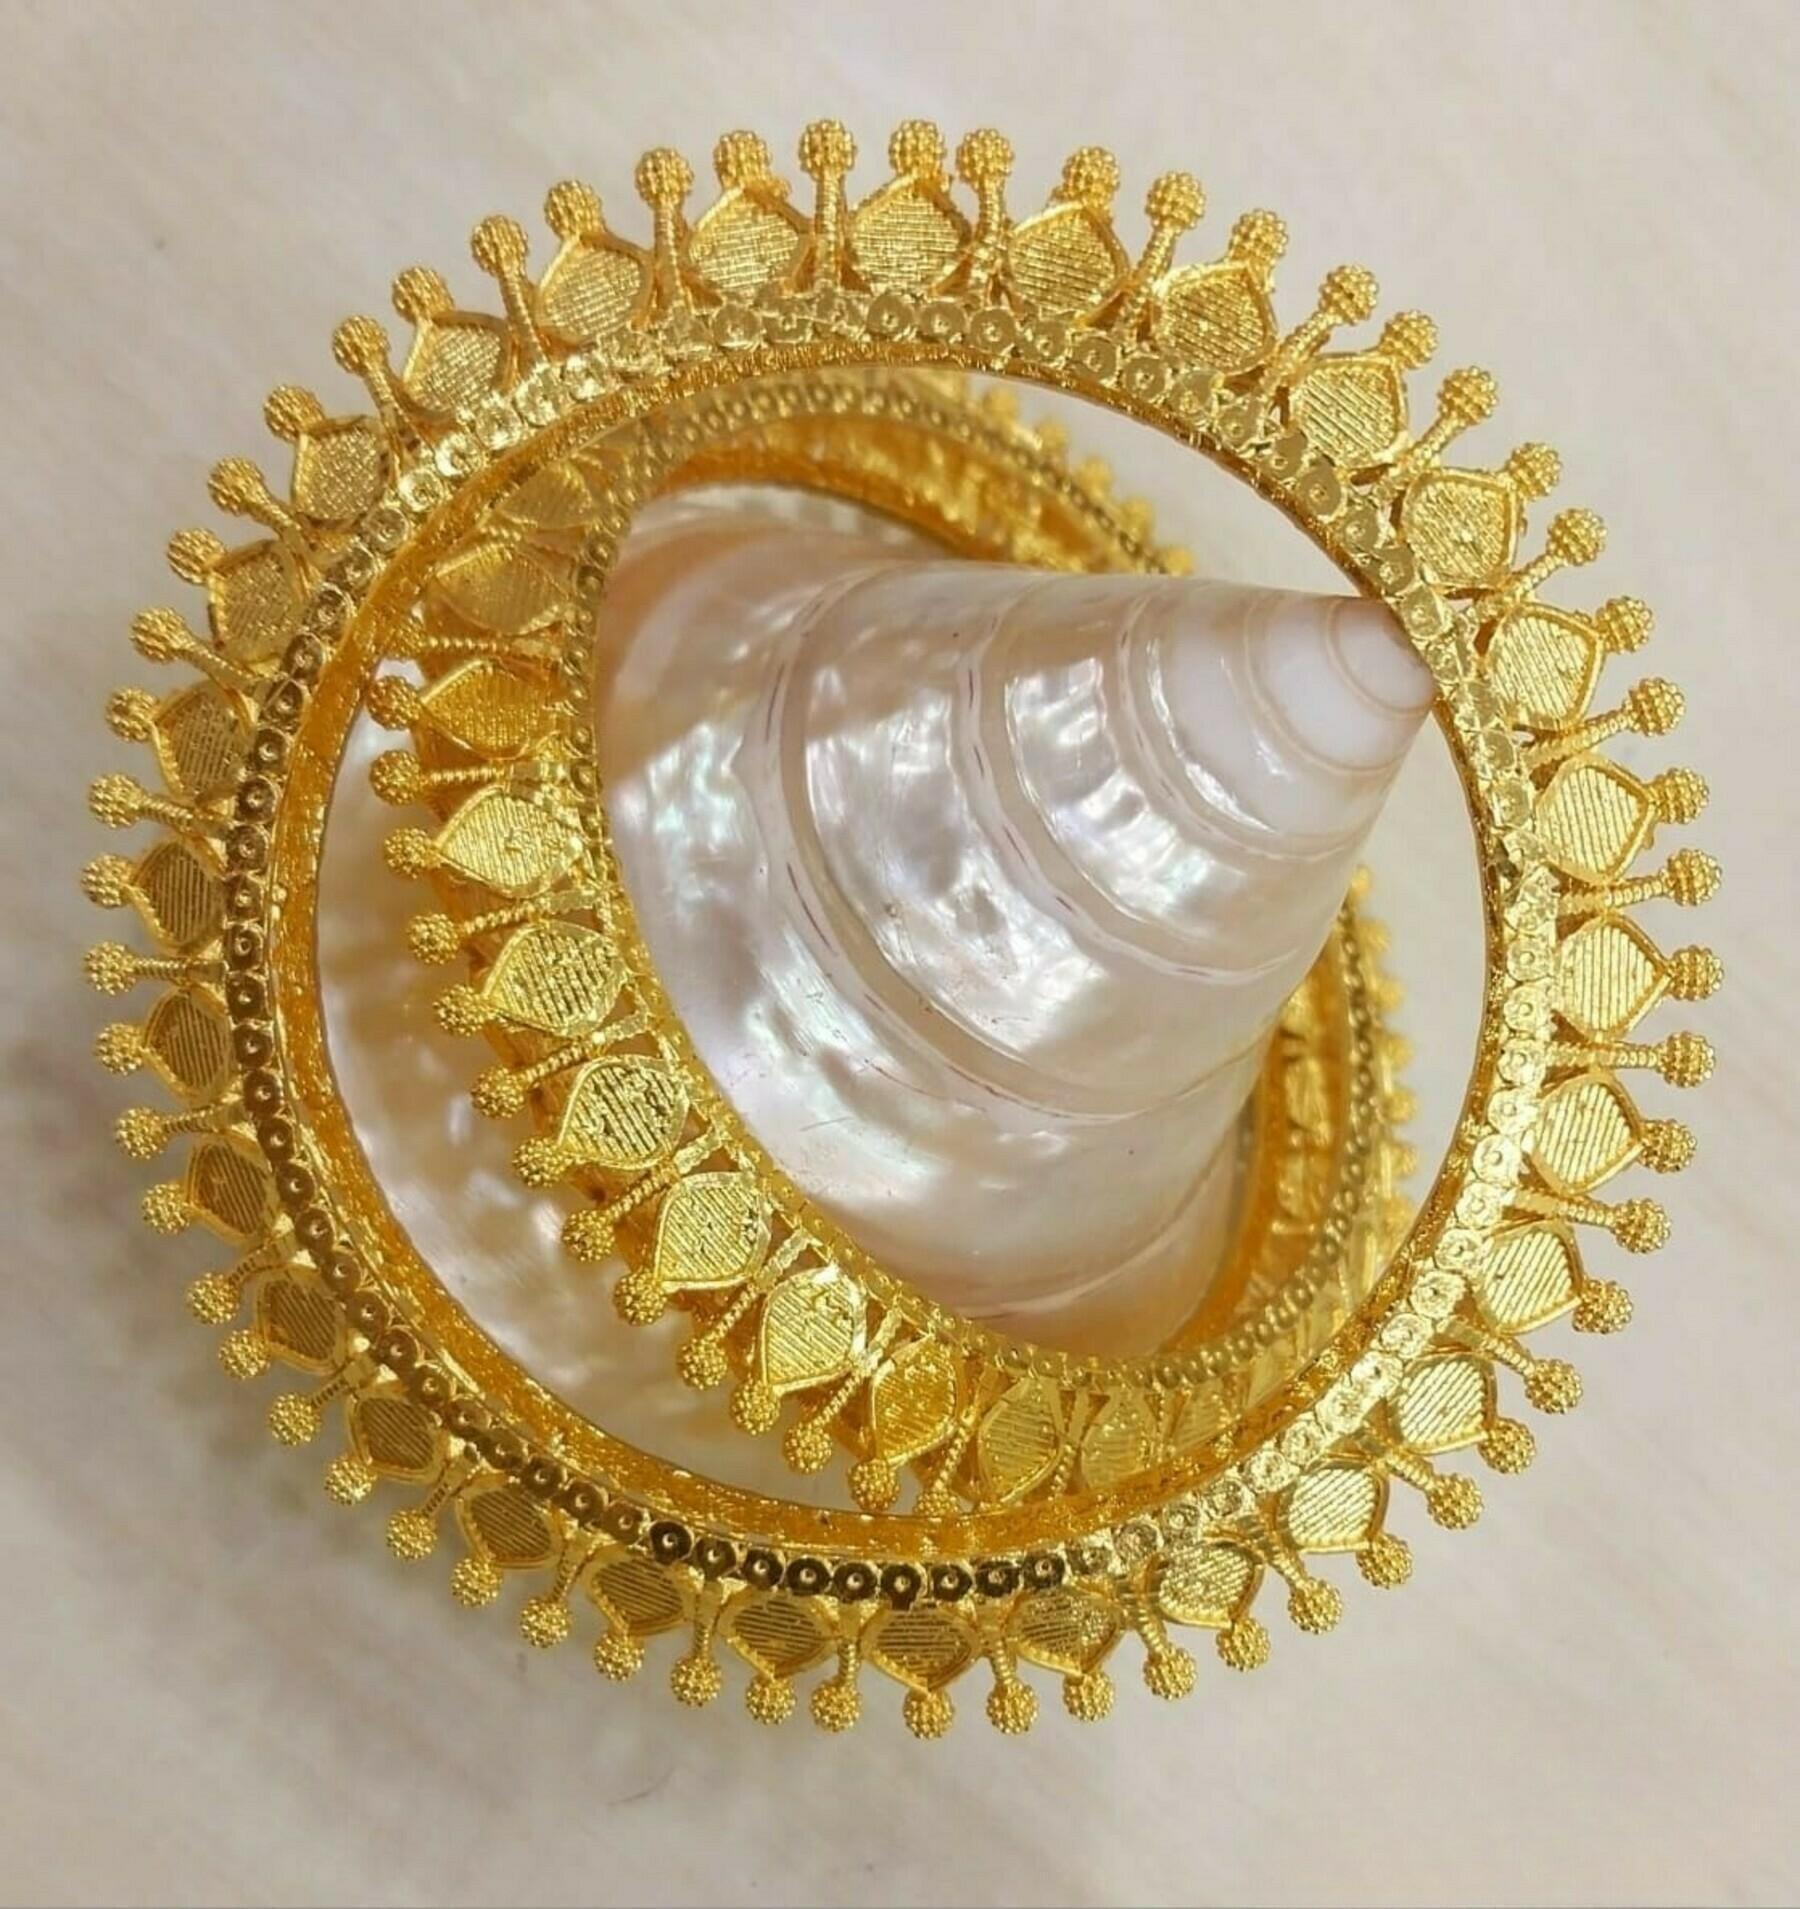
Purabi Brass Gold-plated Bracelet Set (Pack of 2)
Type: Bracelets & Bangles
Brand: Purabi
Price: Rs. 569
 A Brass Gold-plated Bangle Set (Pack of 2) typically consists of two bangles made of brass metal that have been coated with a layer of gold plating to give them a shiny and elegant look. These bangles are commonly worn as fashion accessories or as part of traditional attire in various cultures around the world.The bangles are usually round in shape and have a smooth finish, with a thickness that can vary depending on the design. They may also feature intricate designs or embellishments such as stones, beads, or etched patterns.Brass is a durable and affordable metal that is commonly used in jewelry making. Gold plating is a process of coating a layer of gold onto the surface of another metal. The gold plating on the brass bangles enhances their appearance and also provides a protective layer that prevents tarnishing and corrosion.A pack of 2 brass gold-plated bangles means that the set includes two bangles of the same design and size. These bangles can be worn individually or stacked together to create a layered look. They make for a versatile and stylish accessory that can be paired with a variety of outfits, from casual to formal.These bangles make for a versatile and stylish accessory that can be paired with traditional Indian attire or worn as a statement piece with western outfits. They also make for a thoughtful gift for women and girls during special occasions such as weddings, festivals, or birthdays.
Features: Material: The bangles are made of brass metal, which is durable and affordable, and has been coated with a layer of gold plating to give it a shiny and elegant look.,Quantity: The set includes two bangles of the same design and size, which can be worn individually or stacked together to create a layered look.,Versatility: The bangles can be worn as a fashion accessory or as part of traditional attire in various cultures around the world. They can be paired with a variety of outfits, from casual to formal.,Durability: The gold plating on the brass bangles provides a protective layer that prevents tarnishing and corrosion, making them long-lasting and durable.,Size: The bangles are available in different sizes to fit different wrist sizes.,Affordable: Brass gold-plated bangles are generally more affordable than solid gold bangles, making them a more accessible option for those who want the look of gold jewelry without the high cost.
Included: 2 Bangles